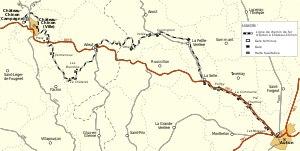
La ligne de chemin de fer d'Autun à Château-Chinon, familièrement appelée le Tacot, était une ligne ferroviaire d'intérêt local à voie étroite qui reliait, au début du XXᵉ siècle, Autun à Château-Chinon, en traversant le Haut-Morvan.